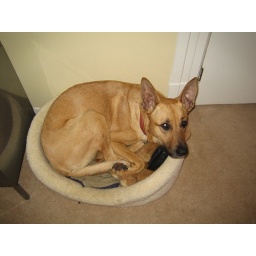
in the cat bed again